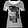
Label: T - shirt / top